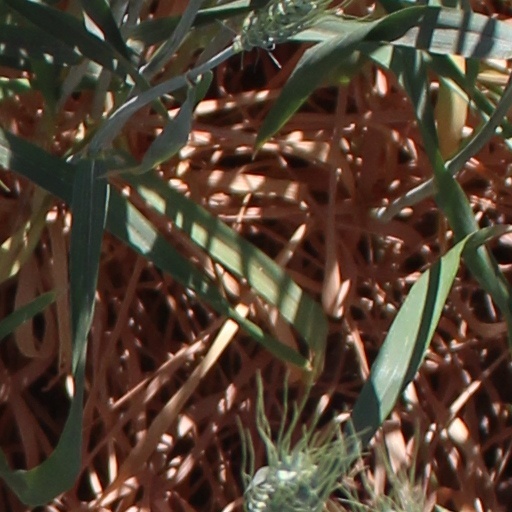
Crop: wheat